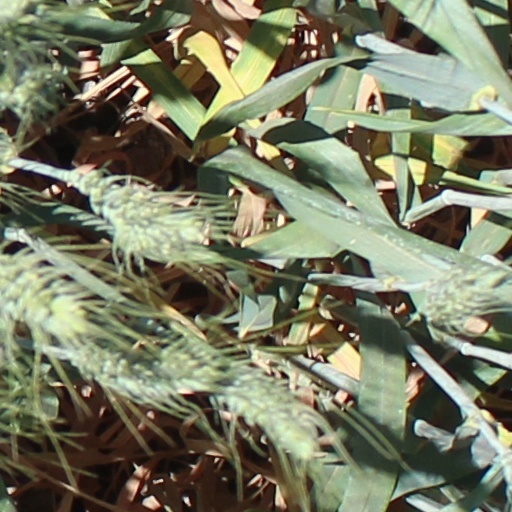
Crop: wheat